Division of Industrial Hygiene

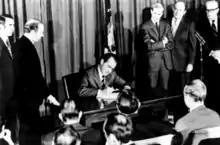
Photograph showing President Nixon seated at a desk signing the bill, with multiple people watching him; those to his right and left are standing, and those facing him in the foreground are seated

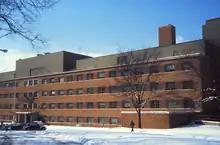
Photograph of a large five-story brick building with snow on the ground around it

NIOSH was created out of the Bureau of Occupational Safety and Health by the Occupational Safety and Health Act of 1970, and began operating on April 28, 1971. New York Senator Jacob Javits sponsored the amendment that created NIOSH. The act established the right to a safe and healthful workplace, and established a scientific and regulatory program to support this. In addition to research, training and education, on-site investigations, and extramural research funding activities, NIOSH was given legislative responsibility to recommend standards to the Occupational Safety and Health Administration (OSHA) and Mine Safety and Health Administration (MSHA) in the form of criteria documents. It did not have the authority to promulgate binding standards in most cases, with the exception of respirator testing and approval. This independence was meant to allow it to coordinate research efforts scattered across many agencies and private organizations, and shield it from political interference directed at regulatory agencies. Its increase in functions corresponded with an increase in size, as 501 full-time positions were budgeted in its first year. Marcus M. Key, who was Chief of the Bureau of Occupational Safety and Health, became the first Director of NIOSH.